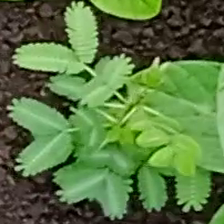
Weed species: Dwarf_cassia_(Chamaecrista pumila)